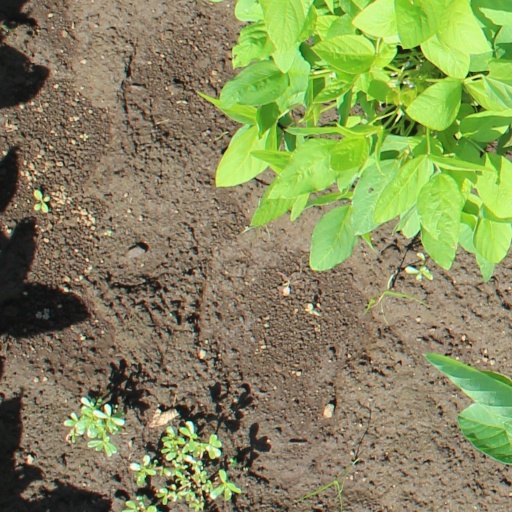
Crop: soybean